Wolfgang Anheisser

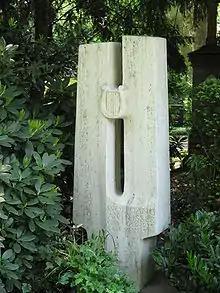

Anheisser died in Cologne in 1974 in an accident at the Cologne Opera. In a New Year's Day performance of Carl Millöcker's "Der Bettelstudent" with him in the title role, he fell from a balcony onto the stage when the security device for a jump failed. He was buried at the Melaten cemetery in Cologne.